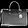
Label: Bag